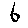
Label: 6